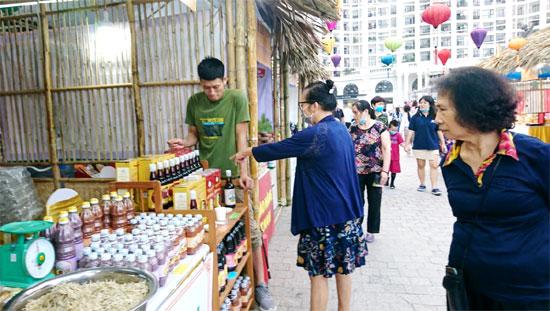
có một cô gái mặc áo khoác xanh đang chỉ tay vào bên trong gian trại